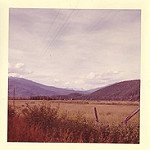
Label: mountain